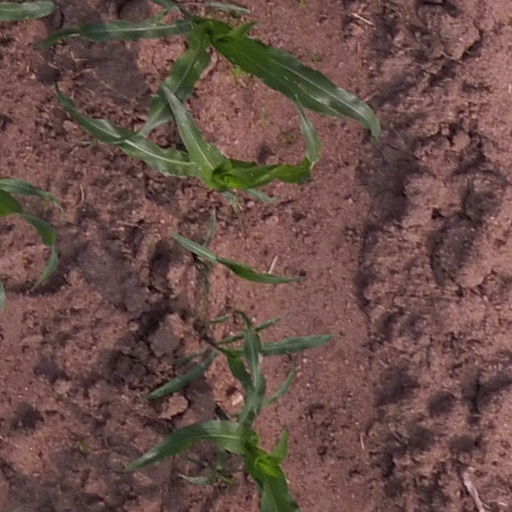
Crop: maize; corn